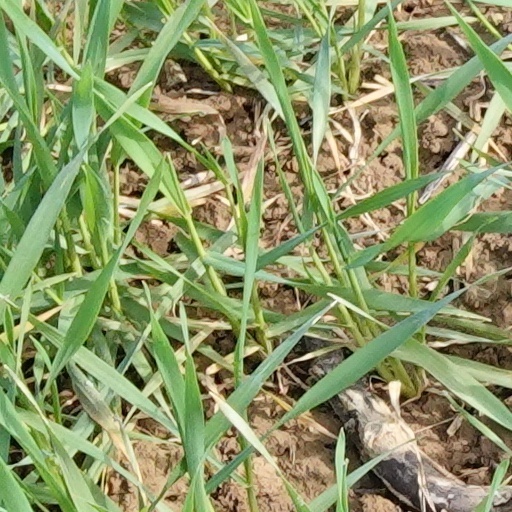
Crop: wheat